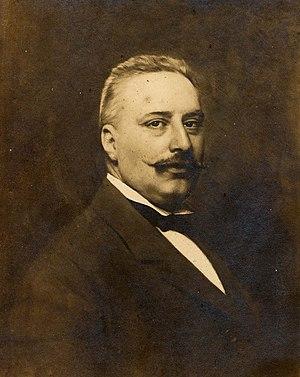
Giovanni Sardi, né en septembre 1863 à Venise et mort en 1913 à Mogliano Veneto, est un architecte italien adepte du Stile Liberty.